Mettler Toledo

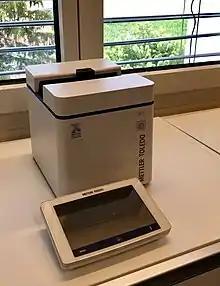
Mettler Toledo UV7 Spectrophotometer

Mettler diversified its product line in 1970 with the introduction of its automated titration systems, and the acquisition of balance manufacturer Microwa AG. Mettler acquired its 500-employee competitor August Sauter KG, of Albstadt-Ebingen, Germany, in 1971, for its specialized industrial and retail scales.